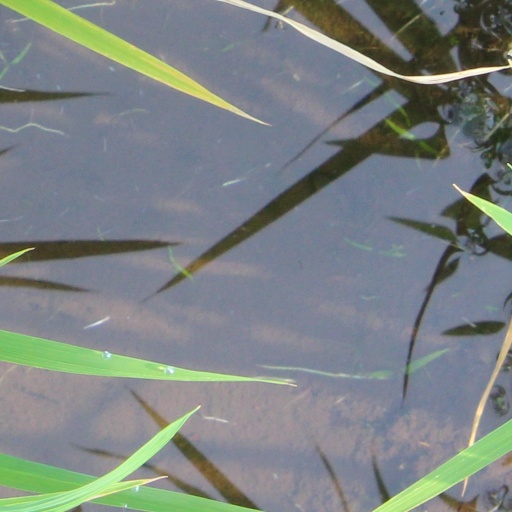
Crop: rice